Describe the emotion expressed in this image:  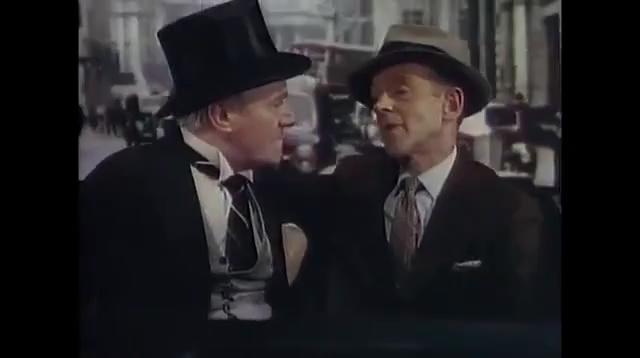
This person displays Suffering, valence and arousal with low intensity.